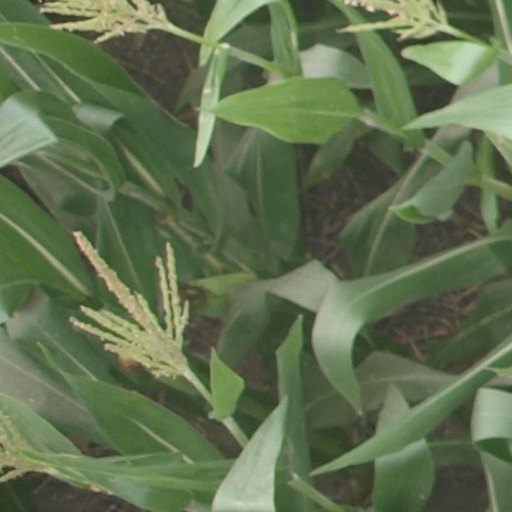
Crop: maize; corn